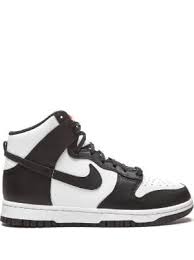
Label: Sneaker